The Christians (band)

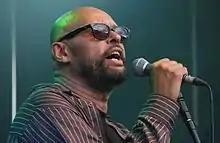
Garry Christian at the Shrewsbury Flower Show 2016

The name of the band refers to the surname of the three brothers that were originally in the line-up, and is also coincidentally guitarist Henry Priestman's middle name.